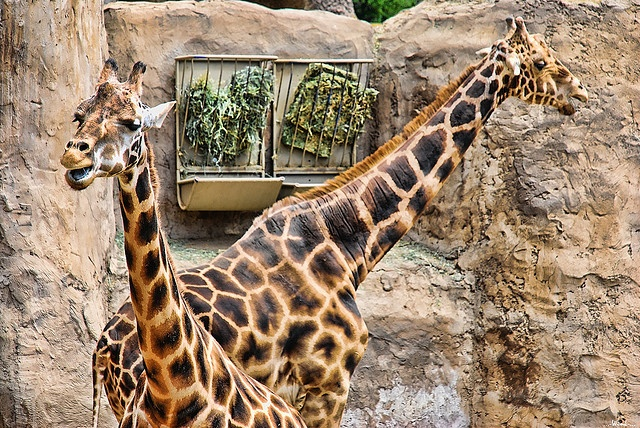
Two giraffes are walking around an enclosed area.
A couple of giraffe standing next to a stone wall.
Two giraffes stranding in front of two feeders attached to a rock wall.
Two giraffes  against a feeding station in a stone-like enclosure.
A pair of giraffes standing in a pen at a zoo.